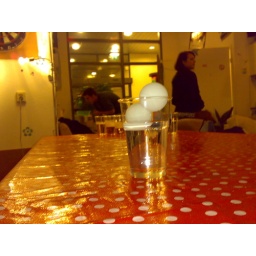
Beer Pong balls in glass of water